List of mayors of Modena

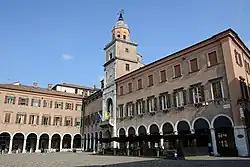
Modena's City Hall

The mayor of Modena is an elected politician who, along with the Modena's city council, is accountable for the strategic government of Modena in Emilia-Romagna, Italy.